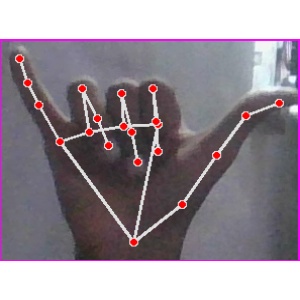
अक्षर: य